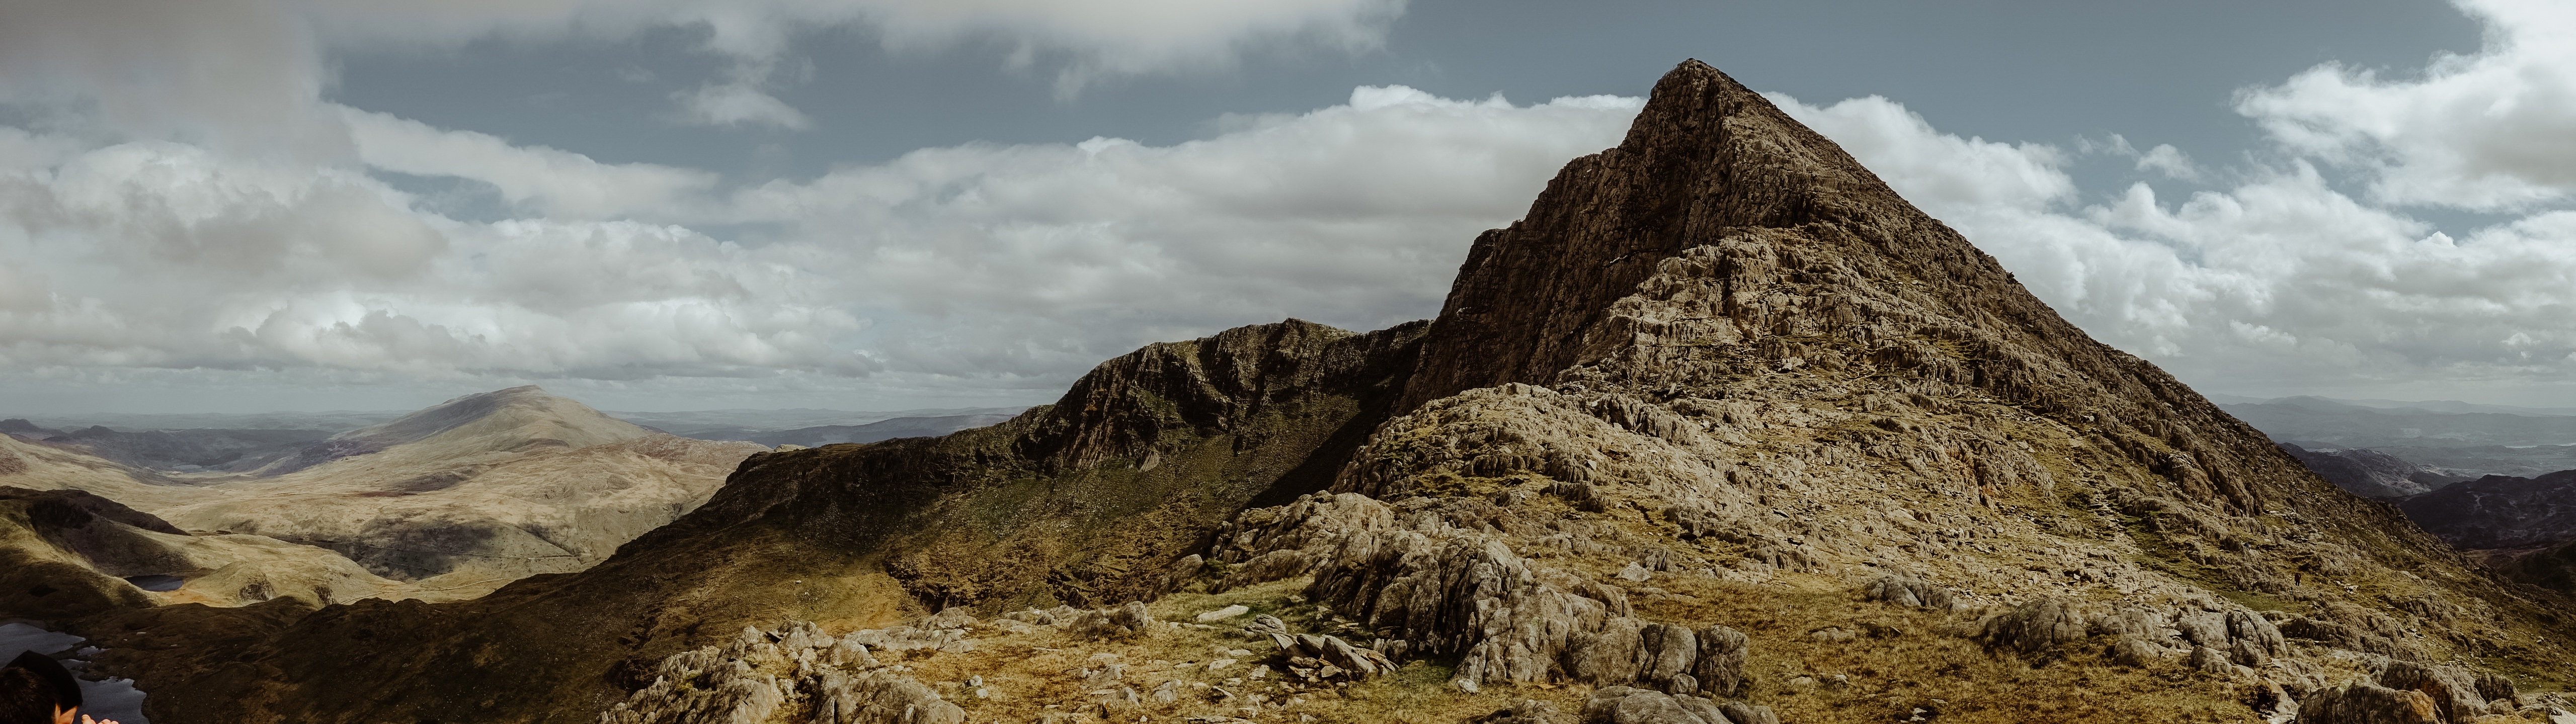
rock, mountain, valley, mountain range, formation, ridge, summit, geology, badlands, plateau, landform, mountainous landforms